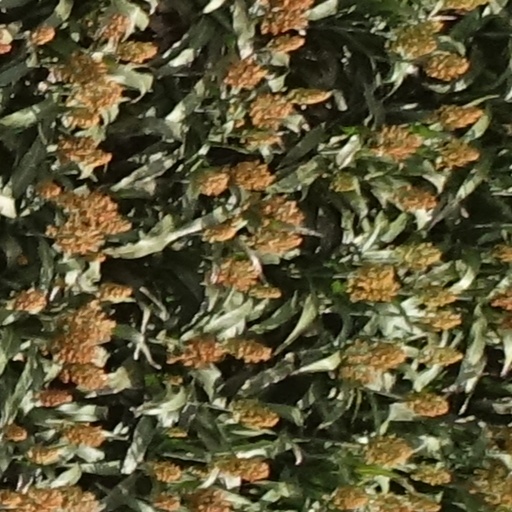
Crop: sorghum